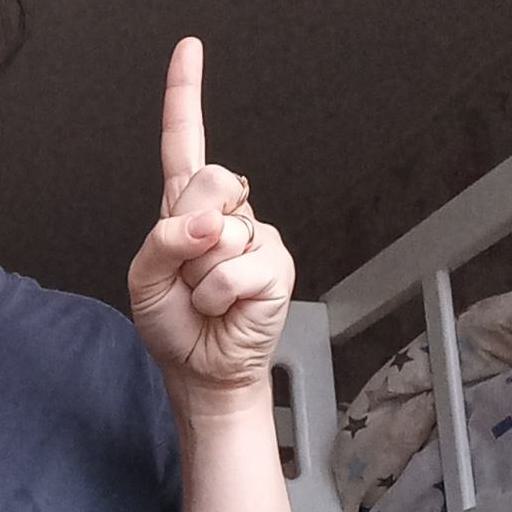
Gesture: one